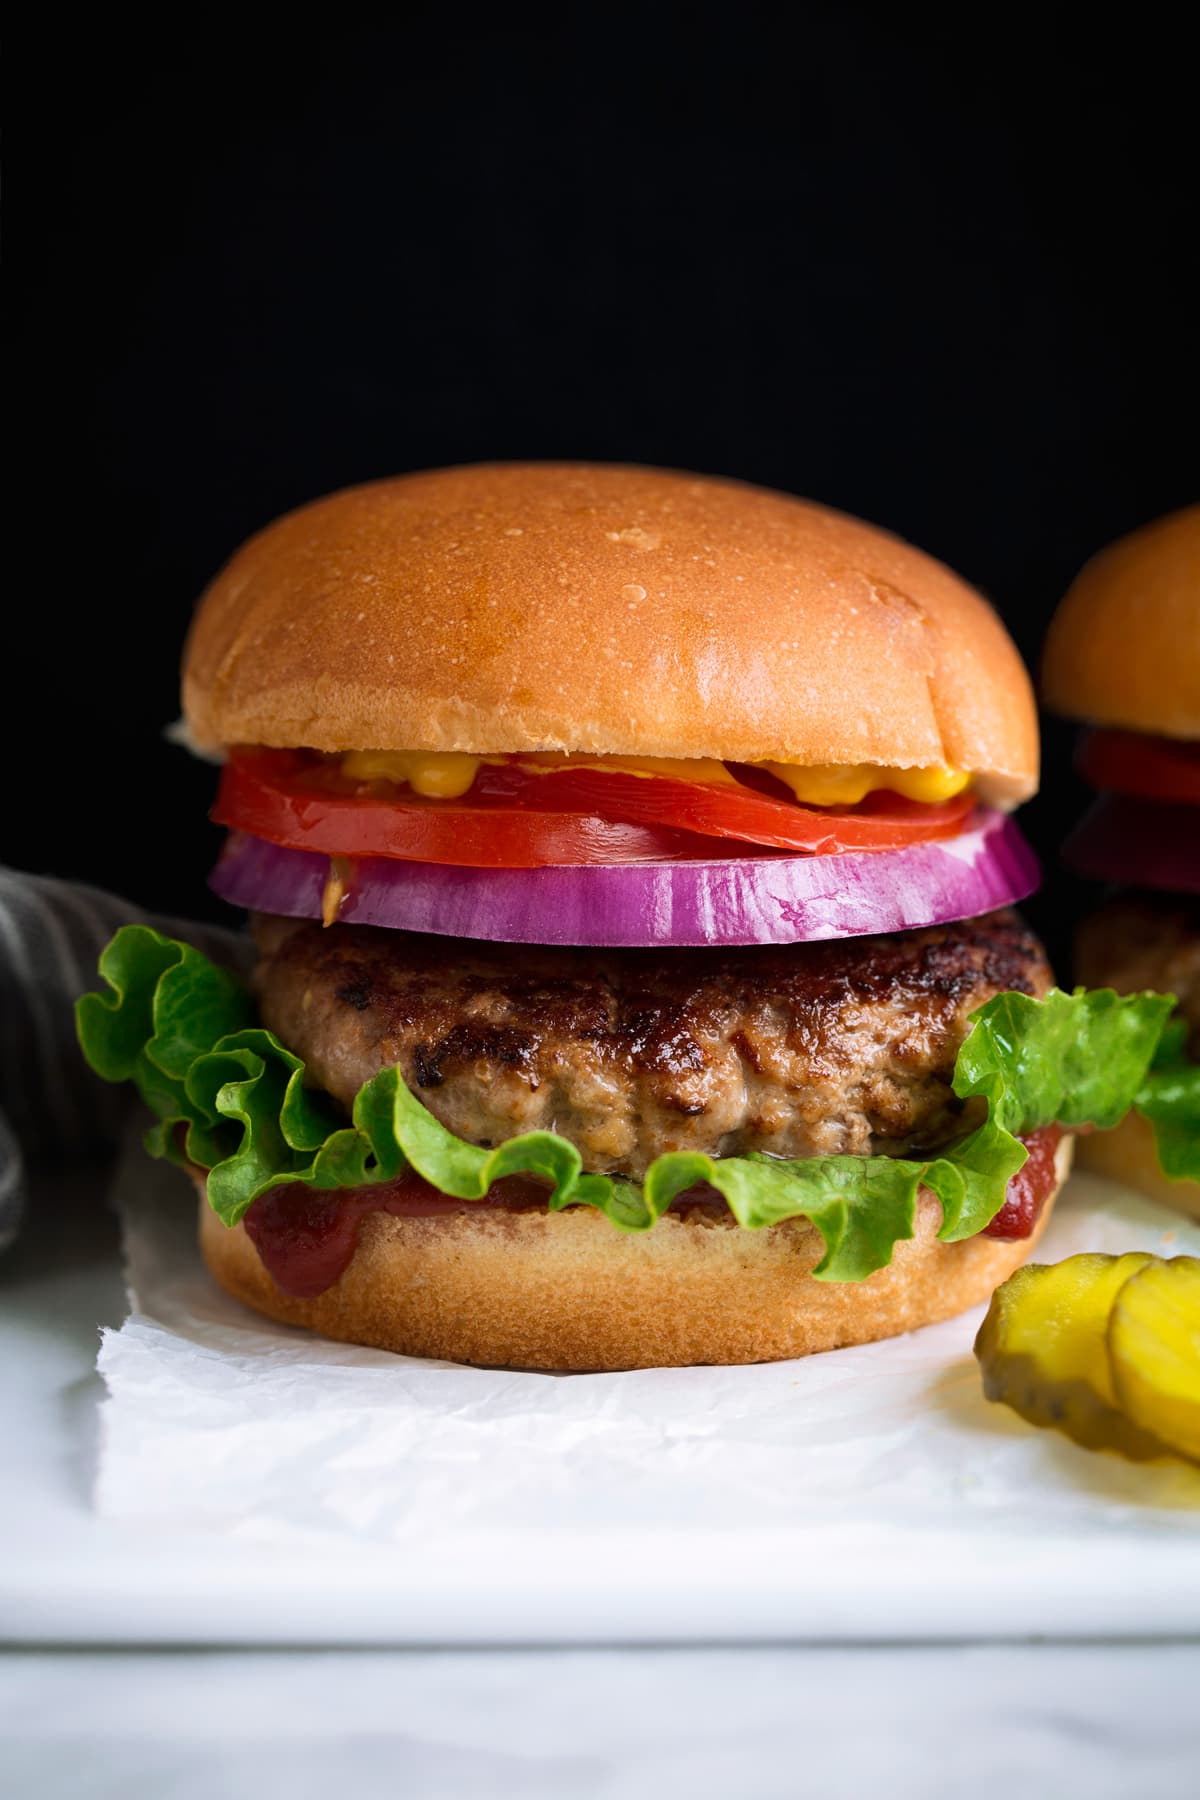
Dish: burger